W. R. van Hoëvell

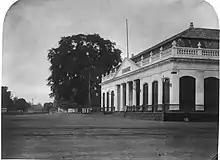
"De Harmonie", Batavia, c. 1870.

Van Hoëvell played an important part in the short-lived protest in Batavia that has been called the "1848 Batavian Revolution". Partly inspired by the February 1848 uprising in Paris, Batavian citizens began to challenge the authorities; one of their grievances was an 1842 decree that dictated that positions in the upper echelons of the Dutch administration could be held only by those who had received the appropriate certificate from the Royal Academy in Delft. The measure discriminated against both "Dutch-born and creole Dutch" who could not or did not want to send their children to the Netherlands for a decade of education. The measure also discriminated against the class referred to as Indo-Europeans, who were thus barred from promotion above the level of "the lowliest civil service jobs." As a consequence of this discrimination across racial barriers, the May 1848 protest could draw a mixed group of citizens, "identified as 'Europeans,' 'creoles,' and 'colored'" by the authorities.